Oda (Albania)

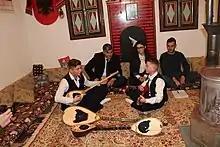
Musicians in Kosovo play çifteli and sharki lutes in "Oda"

"Oda" are used by the host to receive and entertain the guests. Traditionally, the host and the guests in the "oda" are old men and married men. Till the end of the 20th century, women and young boys were not allowed to enter the room. In the "oda", the men talk, take political discussions and sing epic songs until late hours. During an "oda" "session", historical events and traditions are transmitted orally through discussions and songs.